Marie Shotwell

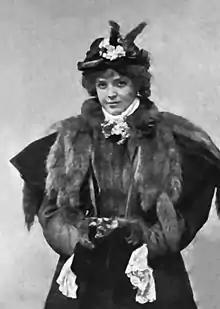
Marie Shotwell ("National Magazine", 1897)

Marie Shotwell (March 21, 1880 – September 18, 1934) was an American actress of the stage and screen.